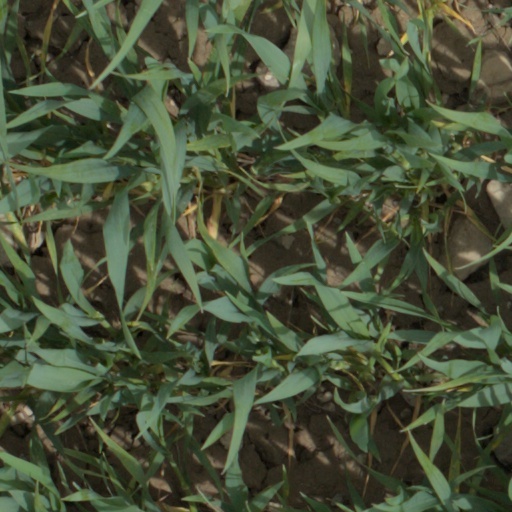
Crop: wheat